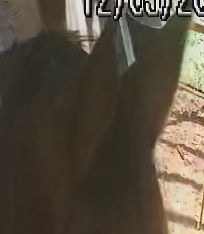
Face region: ears (position_of_ears)
Pain indicator: not_present